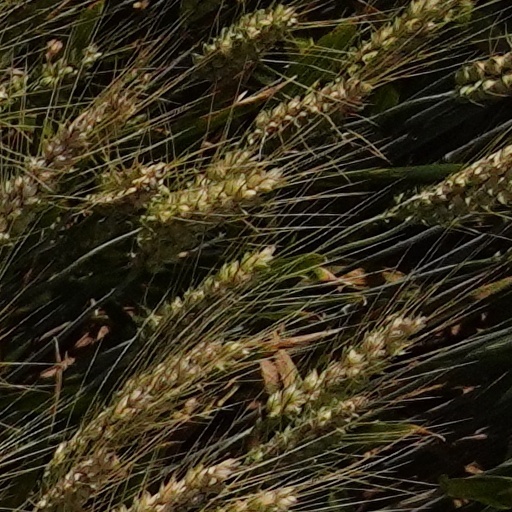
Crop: wheat